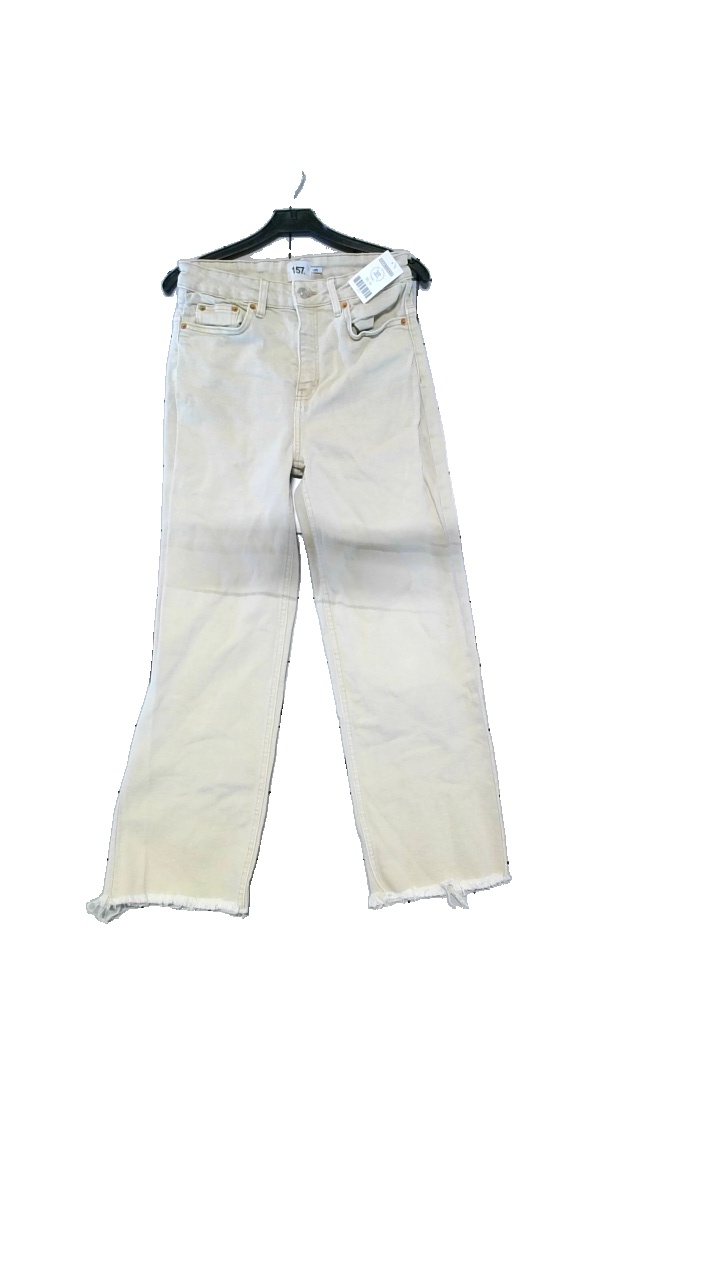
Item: Jeans (Unisex)
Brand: Lager 157
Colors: Beige
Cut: Loose
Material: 100% cotton
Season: All
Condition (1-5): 5
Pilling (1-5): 3
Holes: Minor
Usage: Reuse
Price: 50-100